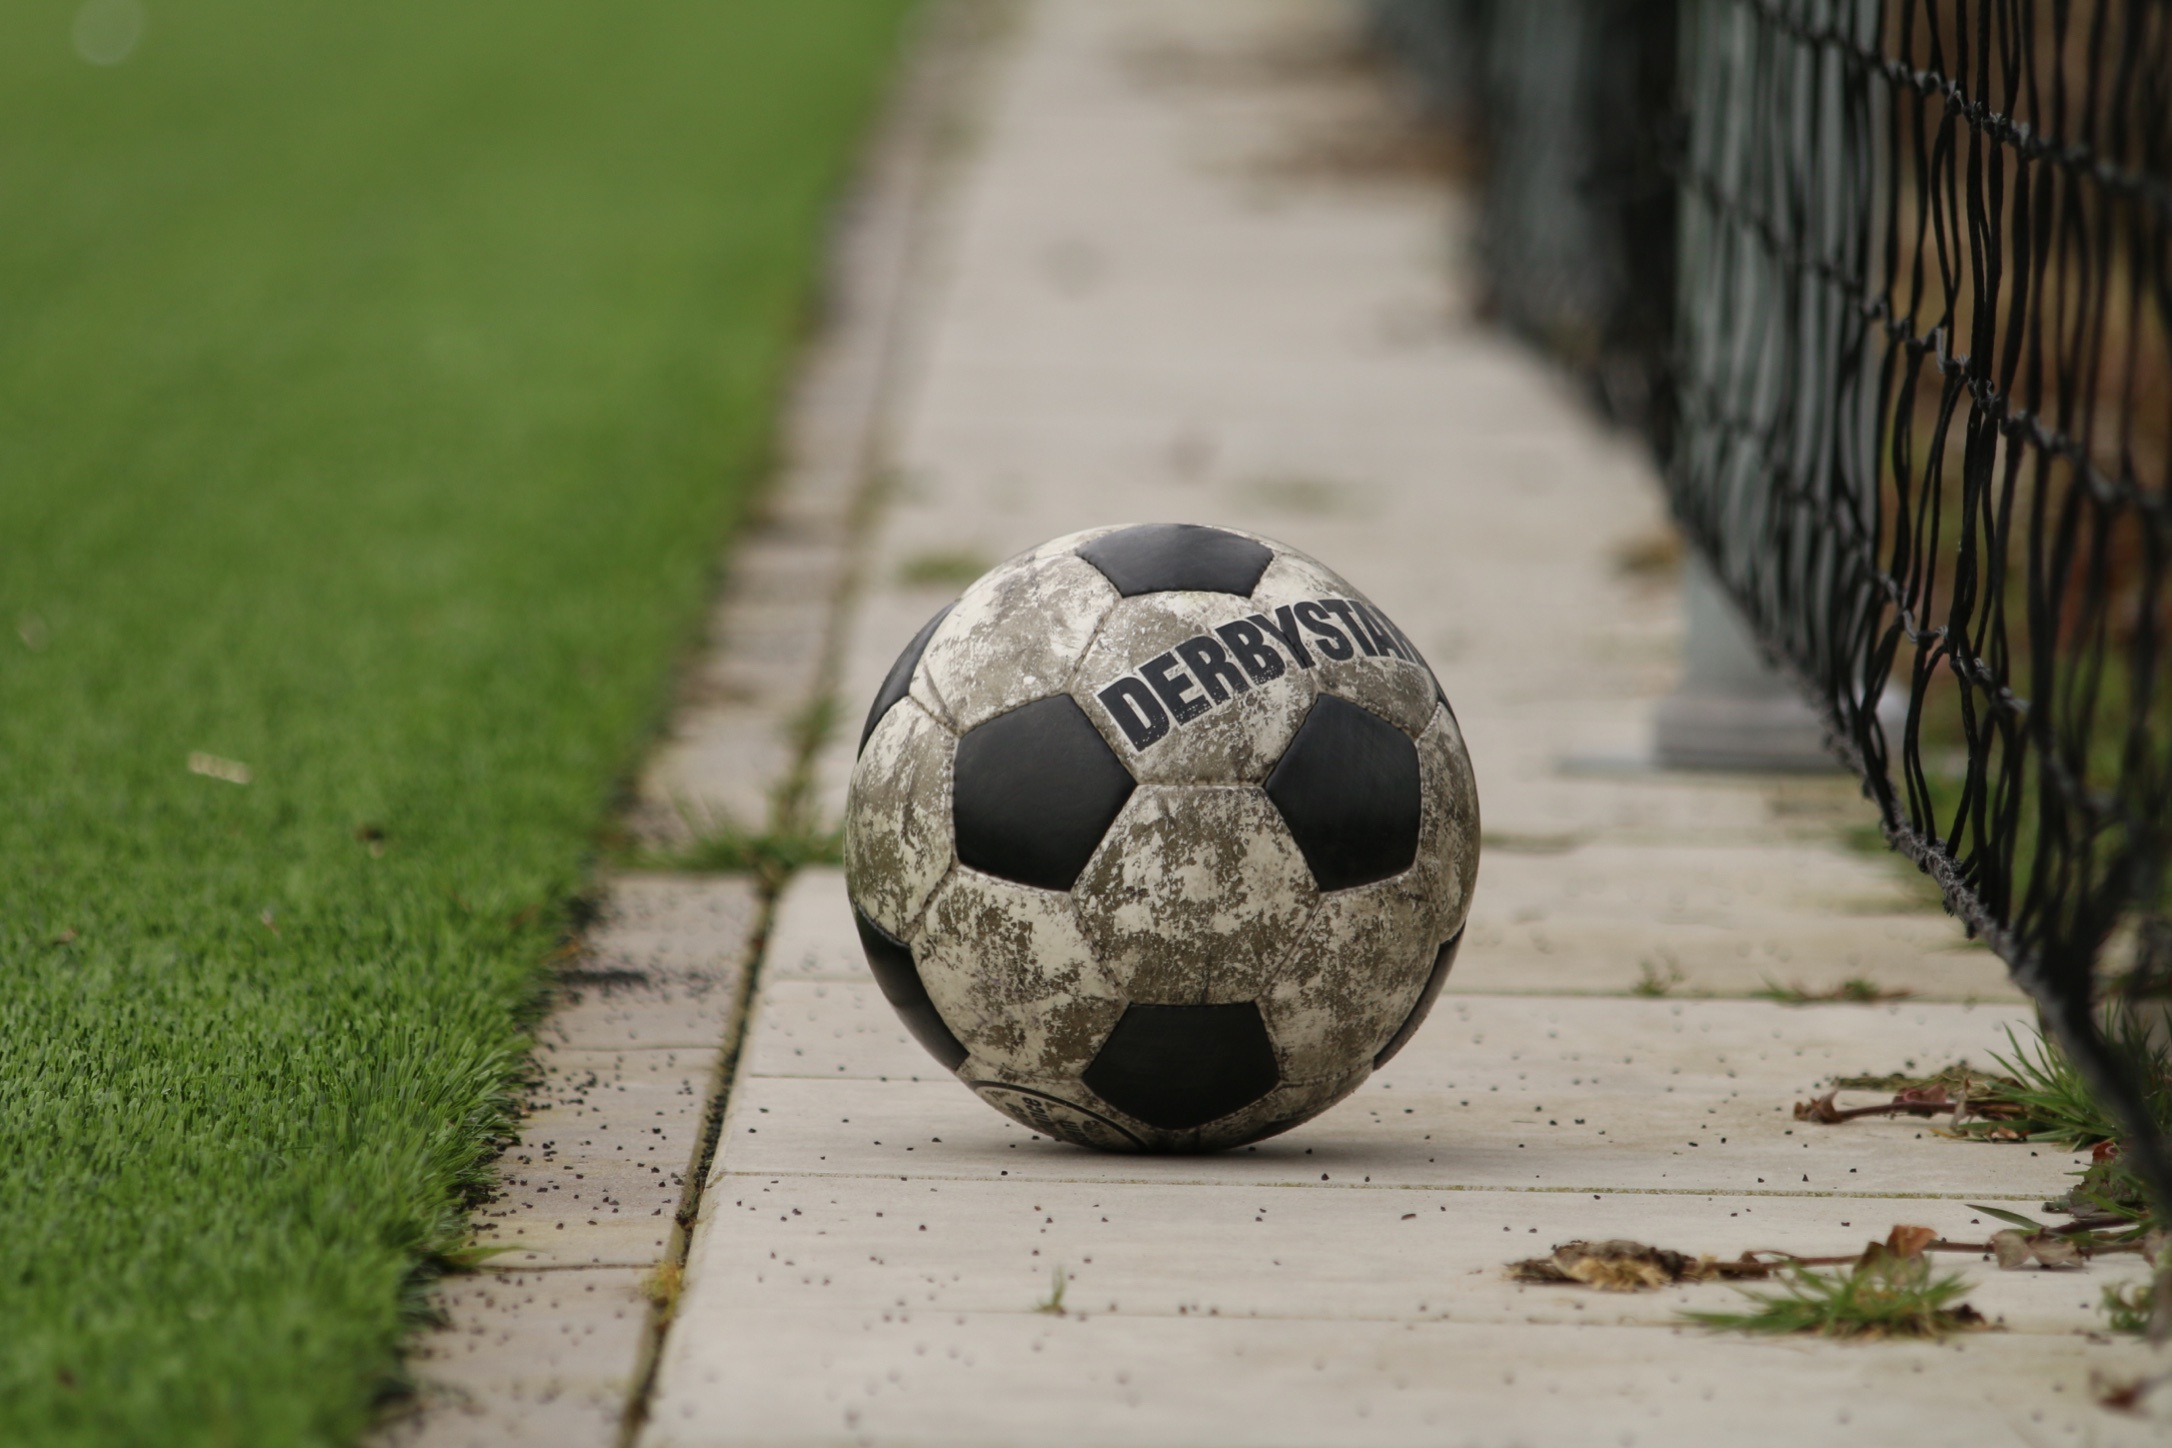
grass, field, green, football, sports equipment, sports, ball, derbystar